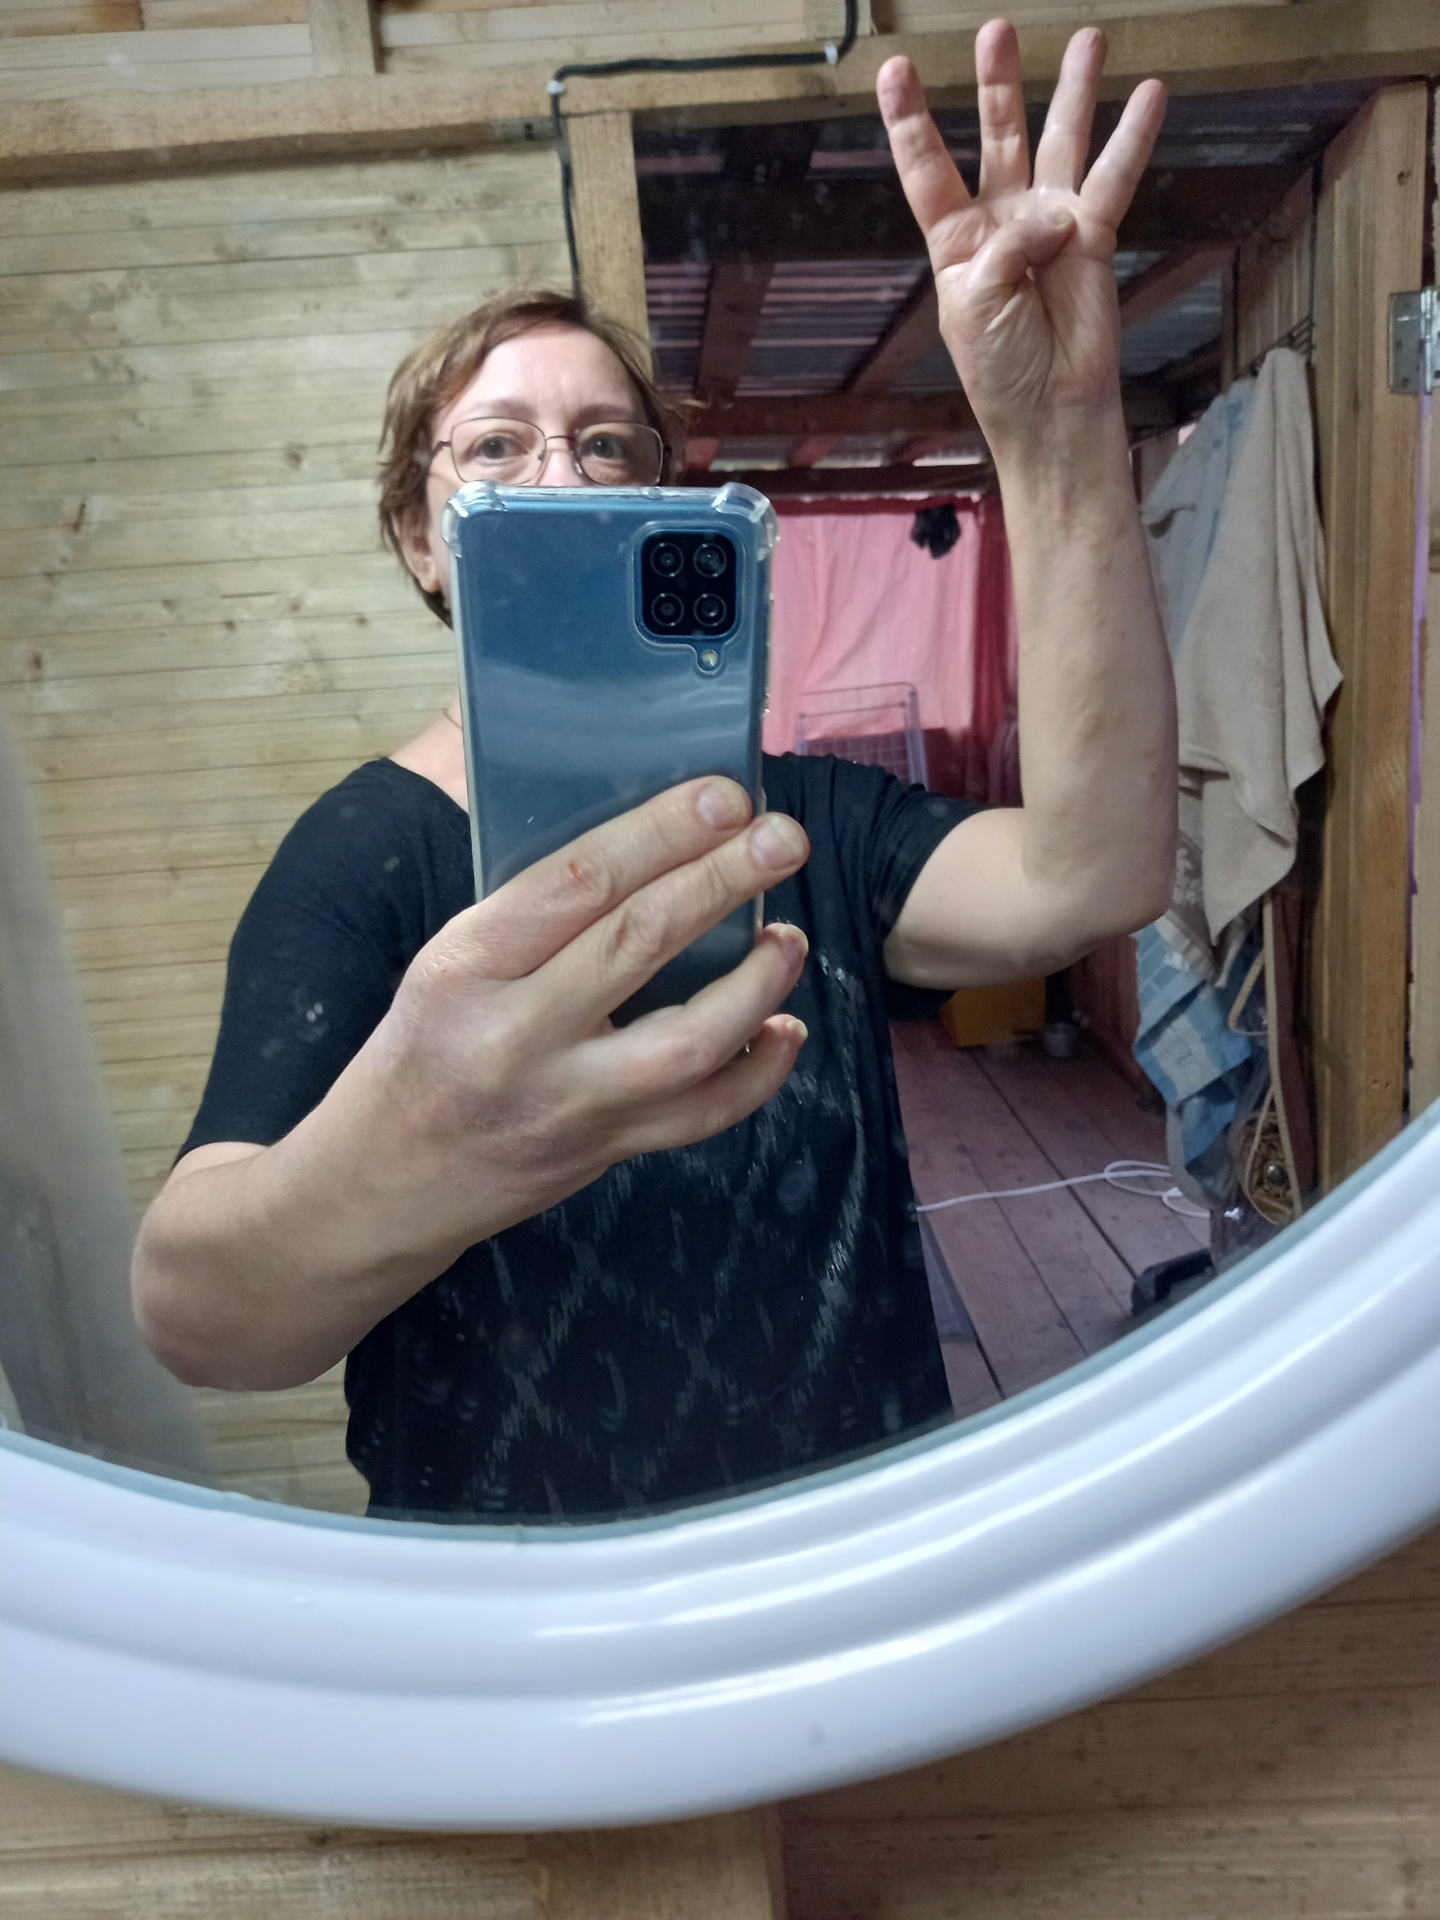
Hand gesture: four